American propaganda during World War II

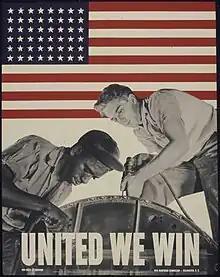
A poster promoting cooperation between Americans of different races in the war effort

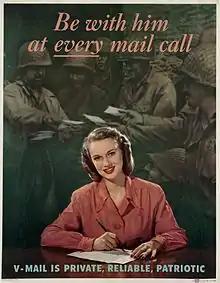

Even prior to Pearl Harbor, Roosevelt called on the United States to be the arsenal of democracy in support of other countries at war with fascism.